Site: brandenburg
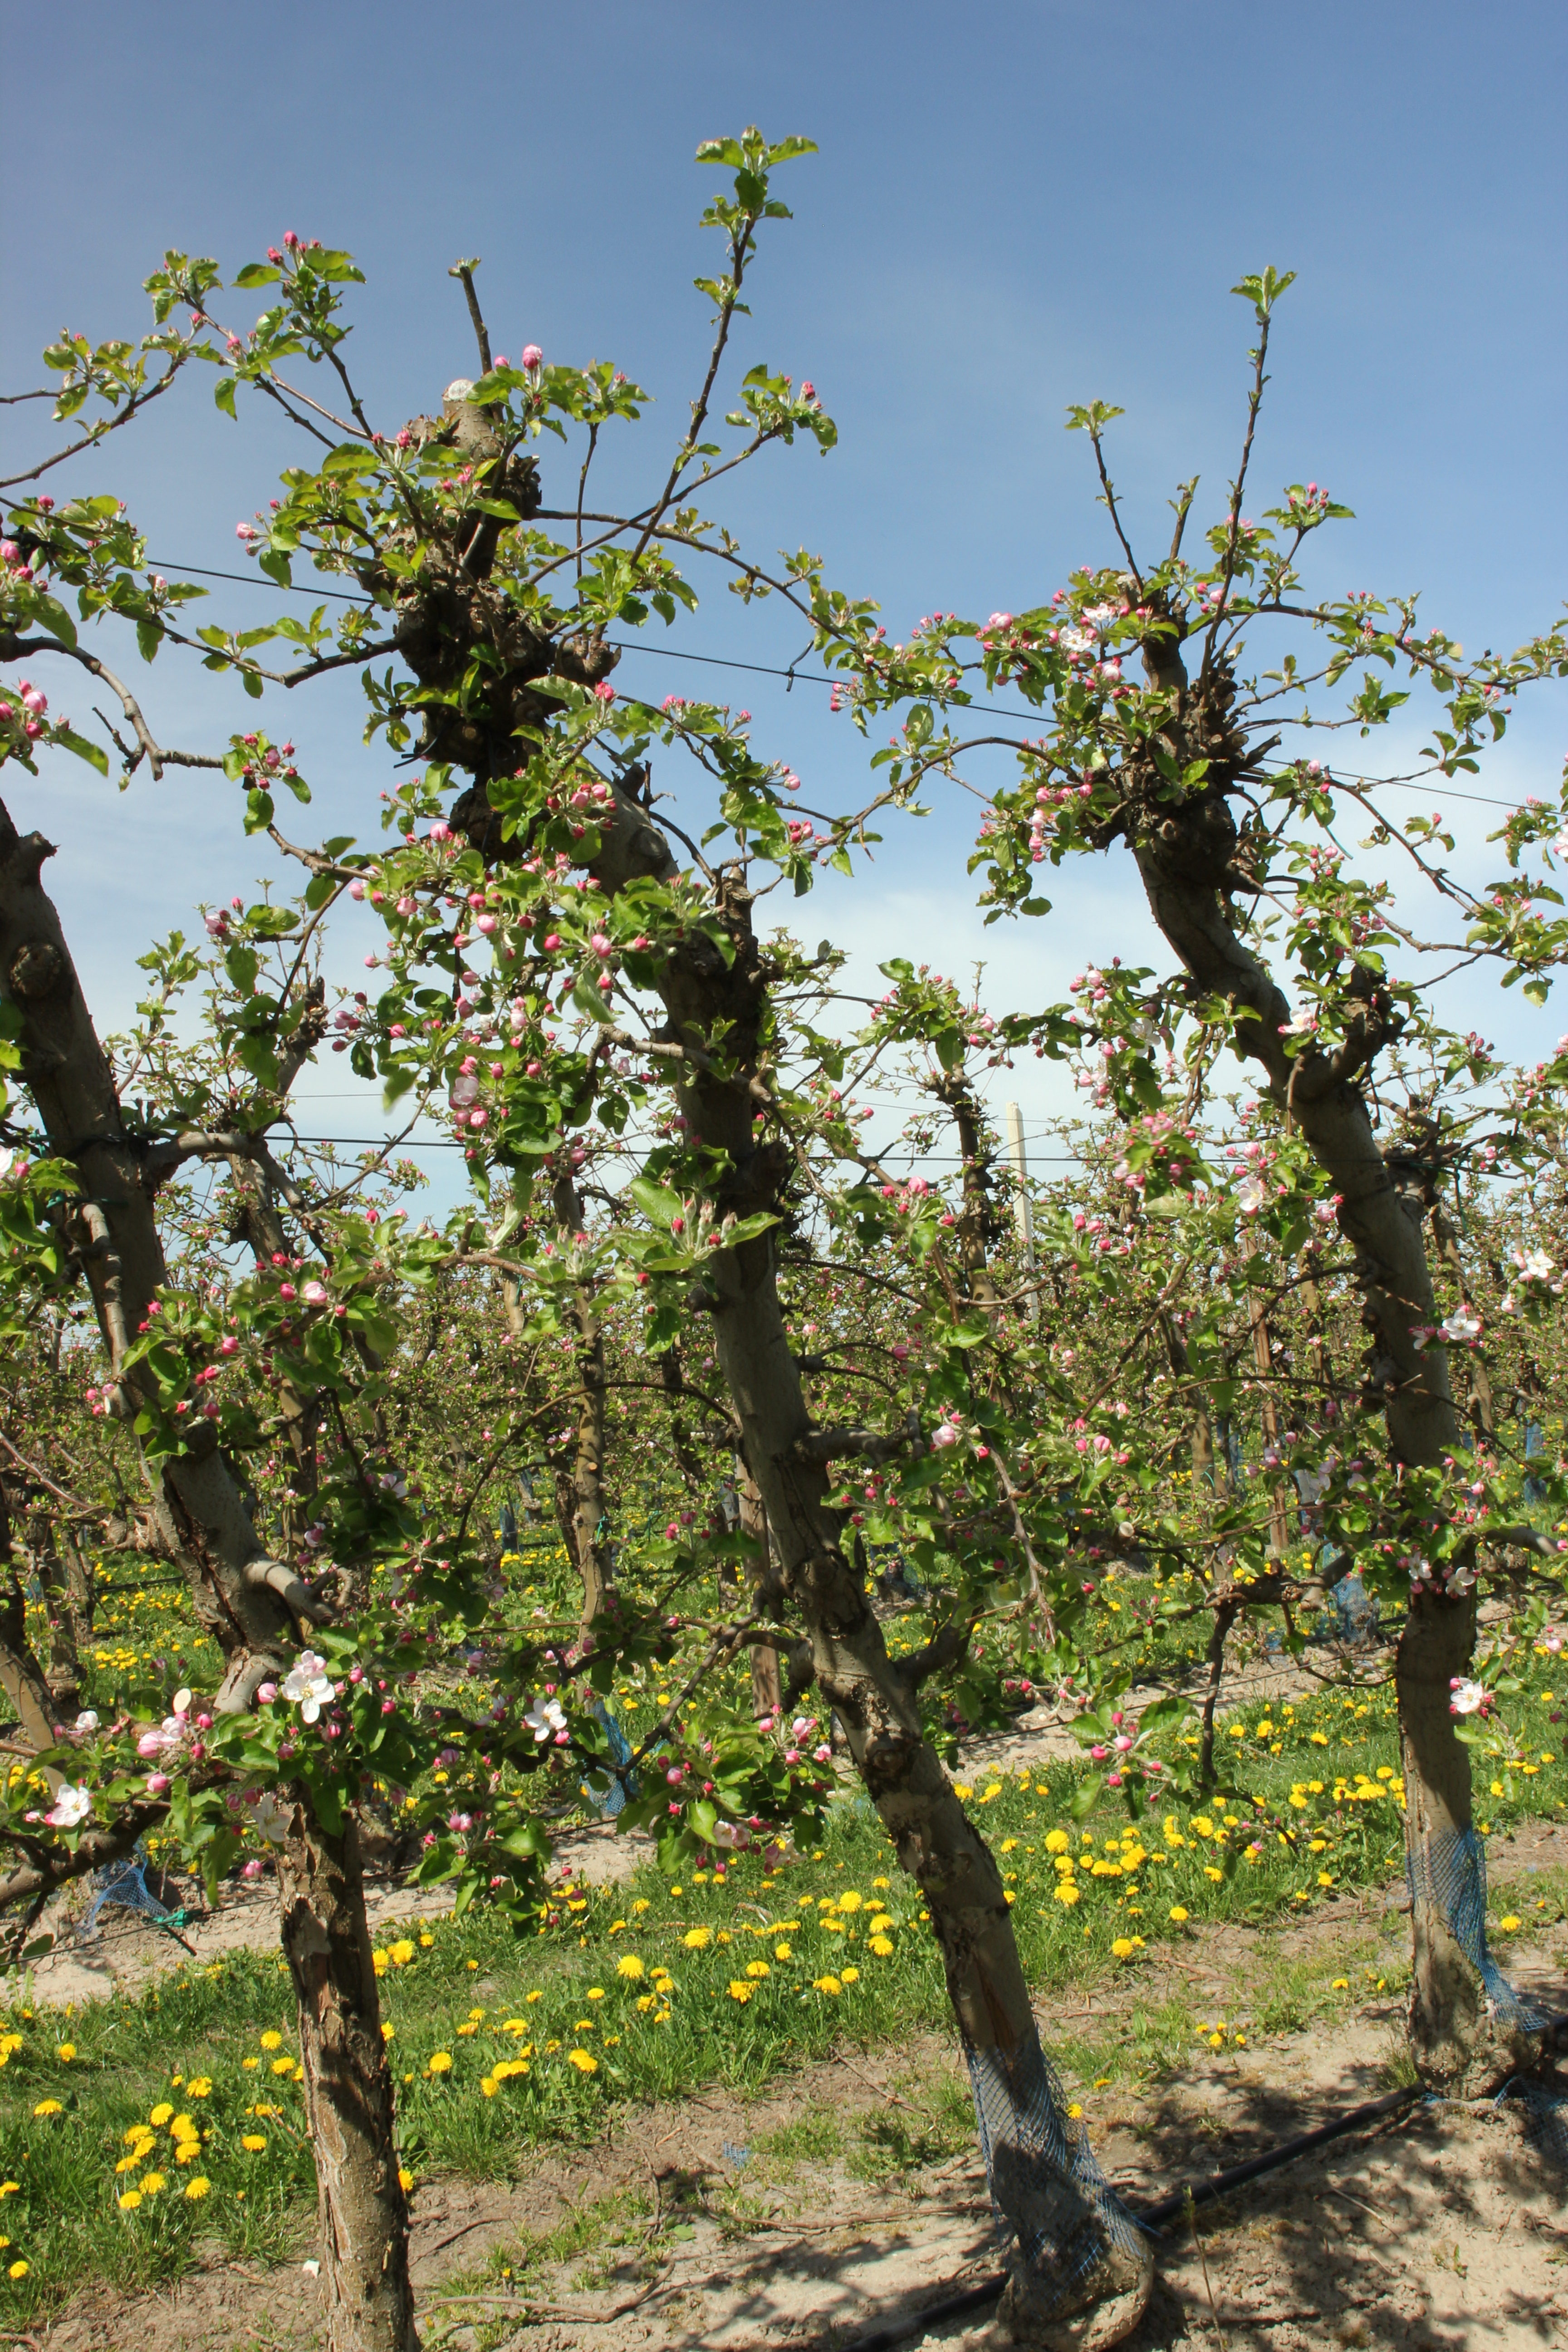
Growth stage (BBCH 57): Inflorescence emergence